James Harrison (American football)

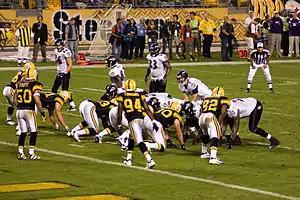
Harrison (92) lining up to play the Baltimore Ravens in 2008.

Harrison started in three games of the 2005 season when starting linebacker Clark Haggans was injured. His biggest highlight of the year was in a game against the San Diego Chargers, where he intercepted a Drew Brees pass for a 25-yard return. During the return, he made a huge leap over LaDainian Tomlinson, the Chargers star running back.